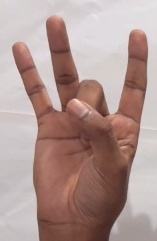
ASL sign: 8